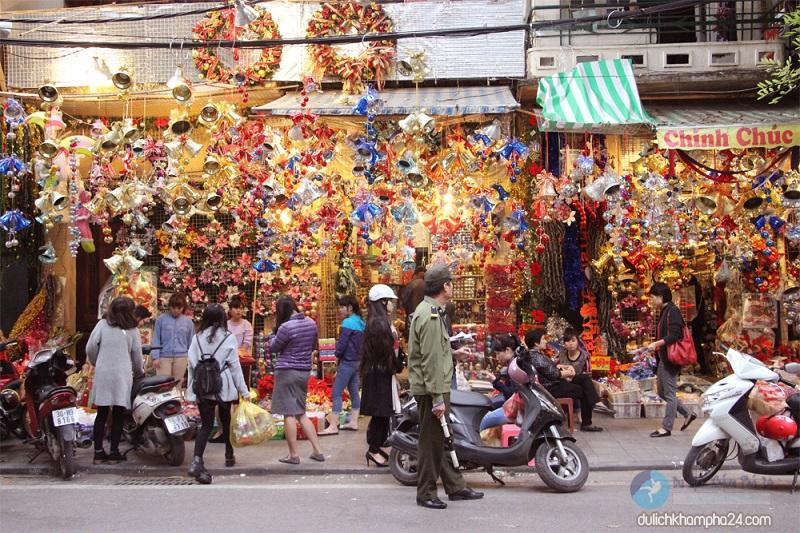
những người đi xe đến đây để mua các dụng cụ trang trí giáng sinh